Maria Brewster Brooks Stafford

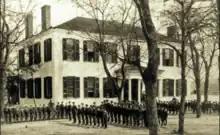
Stafford School

In 1833, she was invited by Rev. William Williams, whose wife was her friend, to go to Alabama as assistant teacher in the Alabama Female Institute. She became the central figure in that school and taught until she married Prof. Samuel Stafford, of Tuscaloosa, Alabama. He was a North Carolinian by birth and education. He served as professor of ancient literature in the University of Alabama, where he remained from 1837 until 1856, resigning because of failing health. Prof. and Mrs. Stafford were then invited to take charge of the Alabama Female Institute. For several years, Mrs. Stafford gave all her time to the work of educating and character-building. She closed her school during the Civil War and opened it anew in 1865.